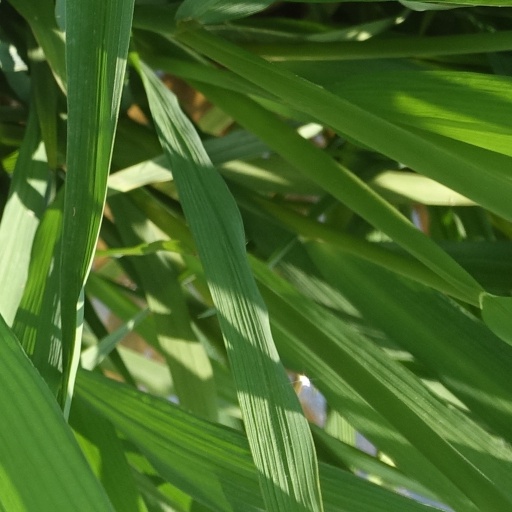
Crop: rice